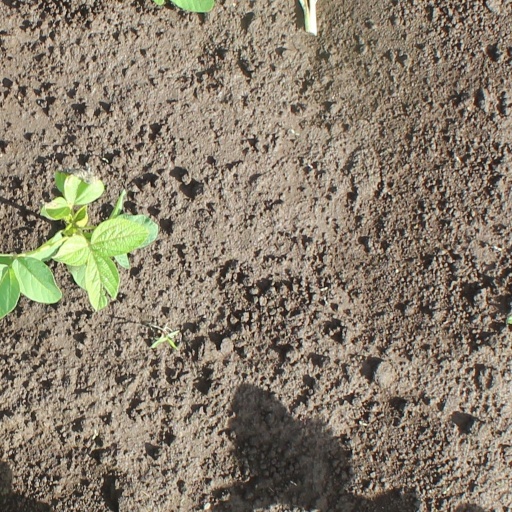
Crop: soybean